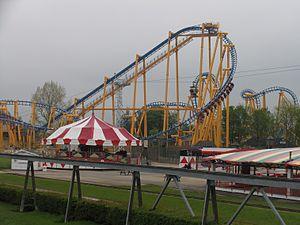
Bioscope ouvert au public le 1ᵉʳ juin.